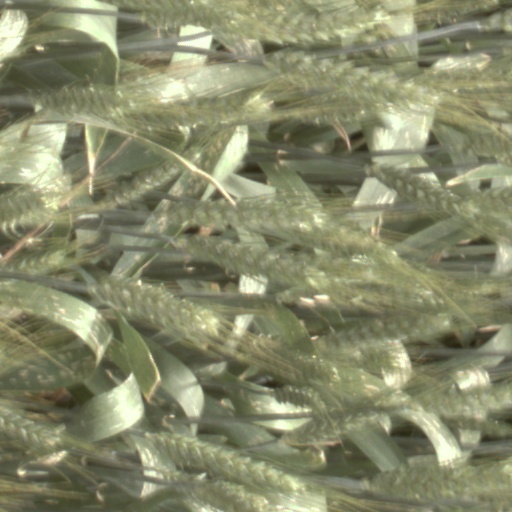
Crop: wheat